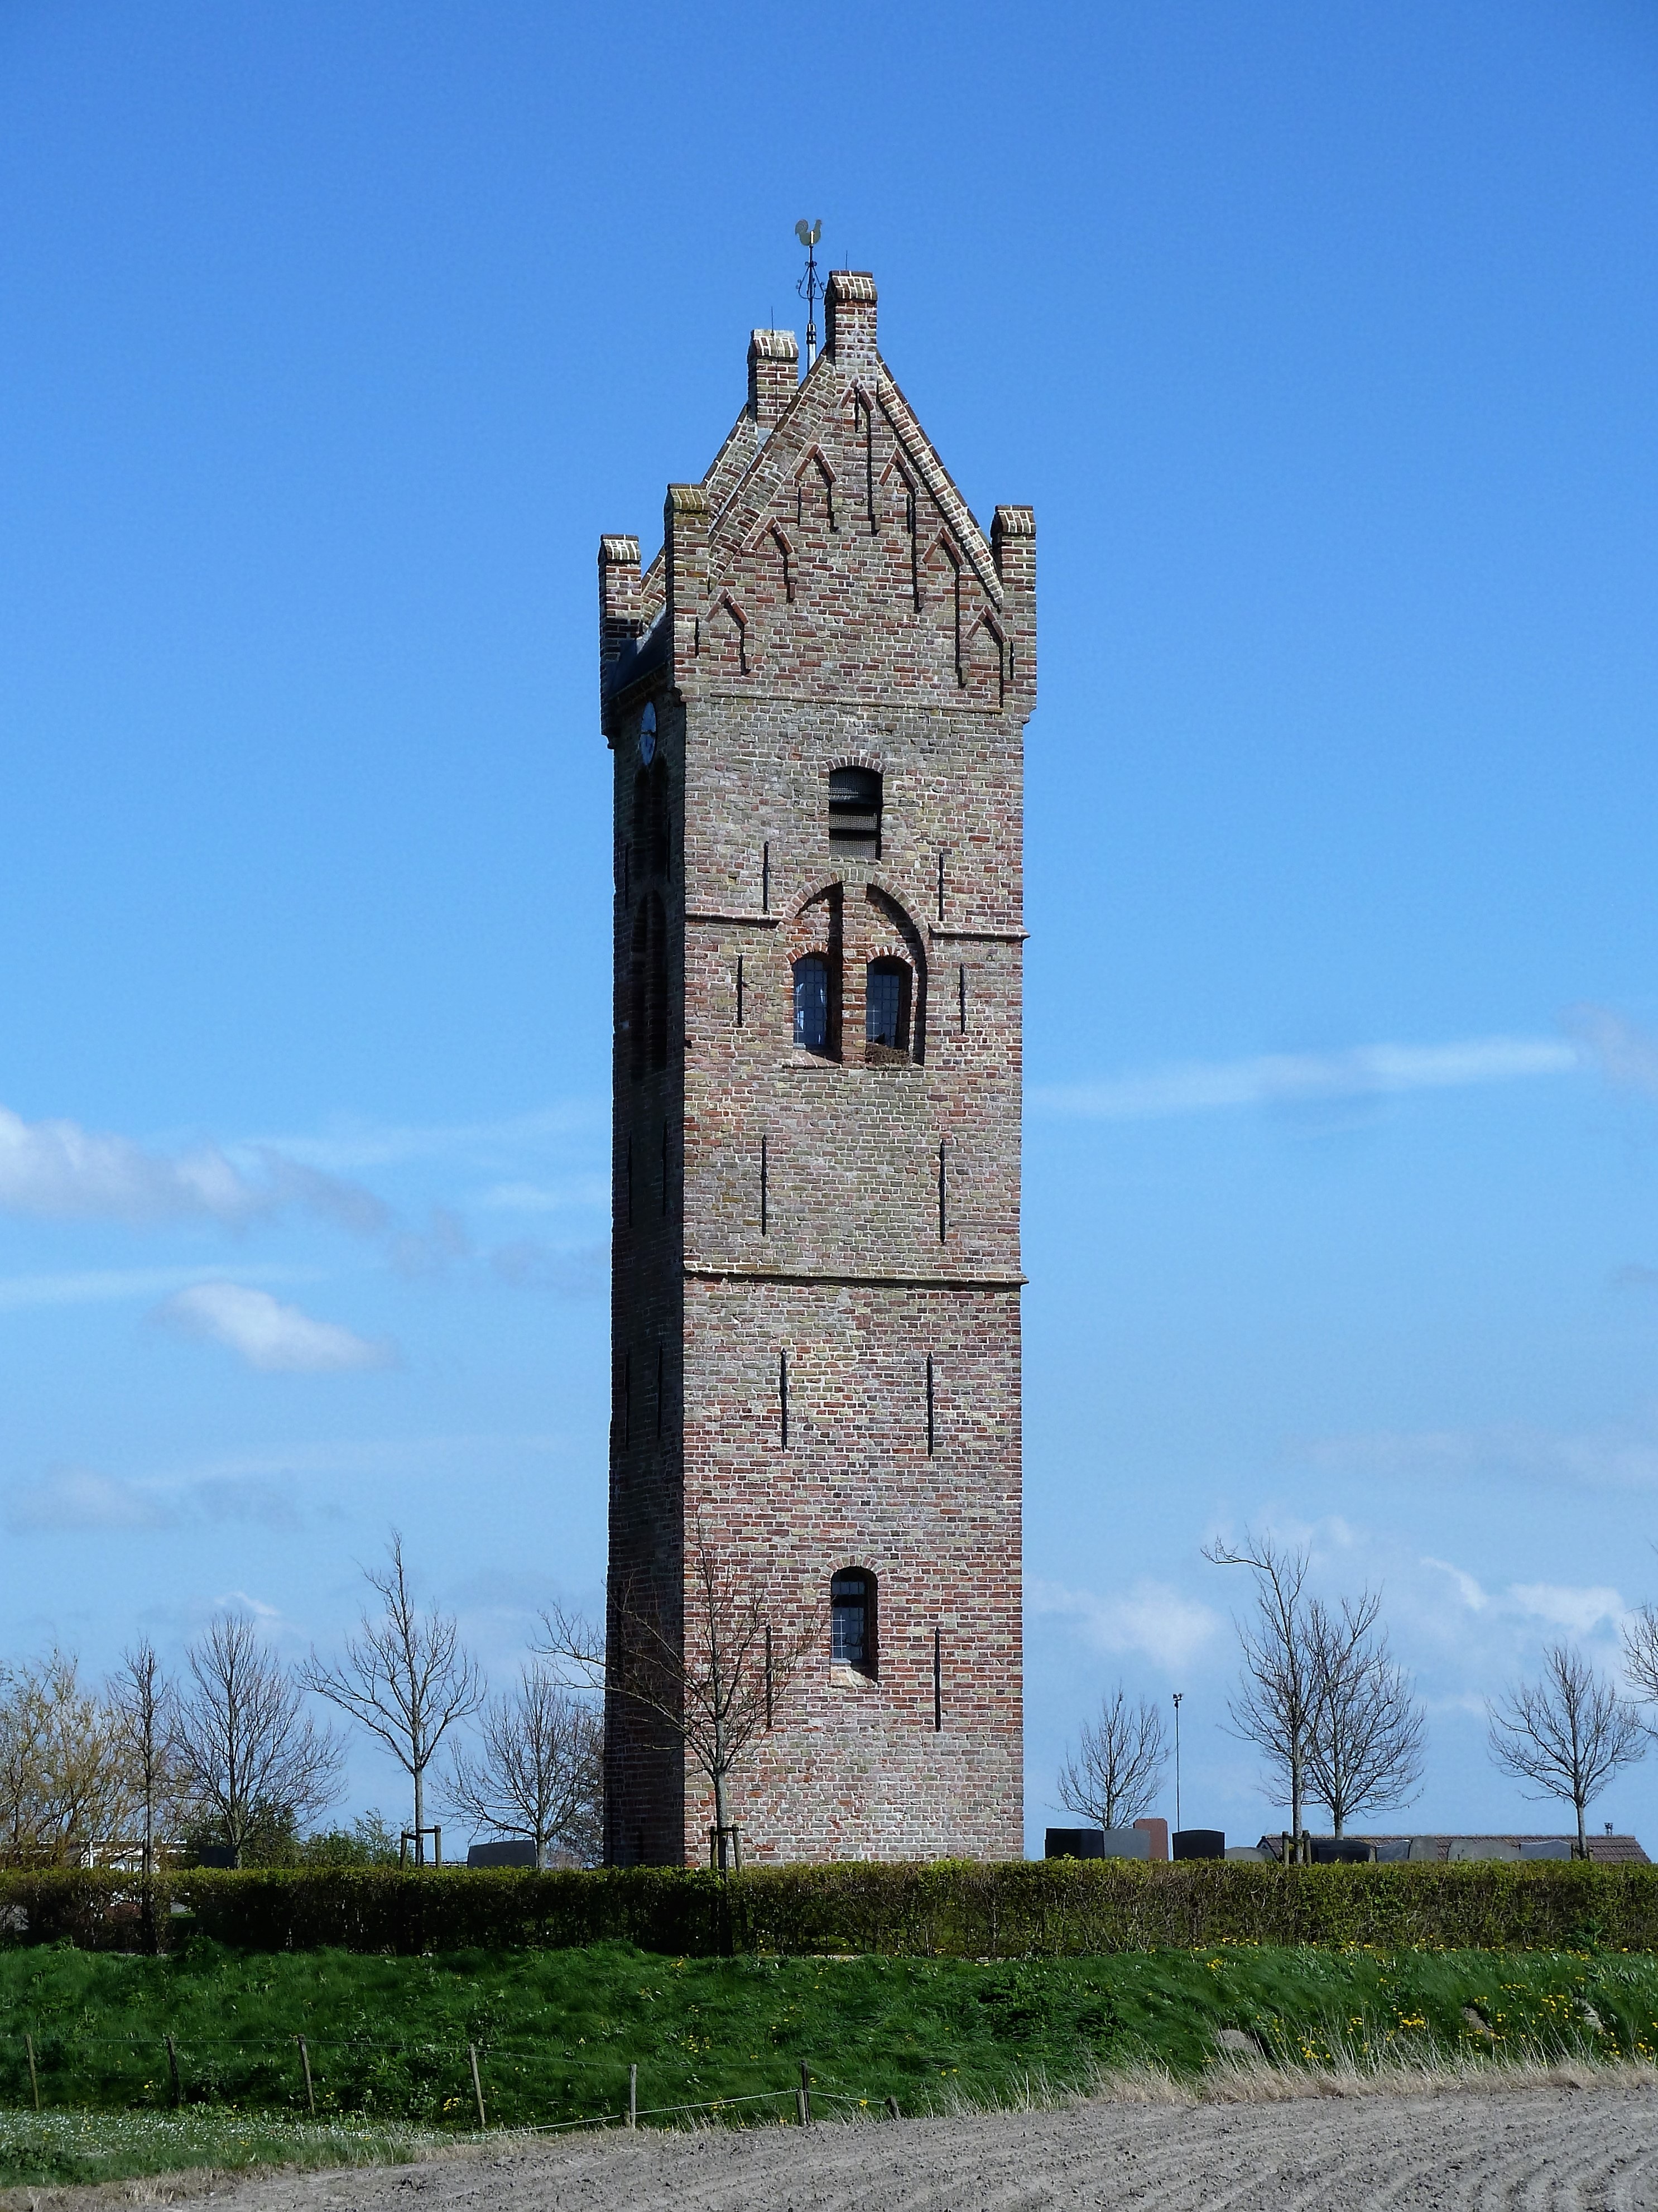
architecture, building, tower, church, chapel, place of worship, clock tower, bell tower, netherlands, steeple, history, church tower